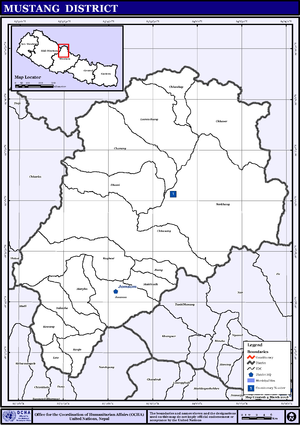
Le district de Mustang est l'un des 75 districts du Népal.